Frederick Romberg

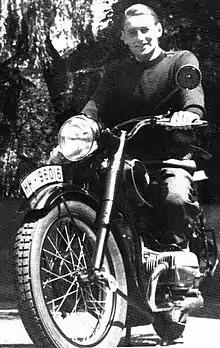
Frederick Romberg in 1937

Frederick Romberg, (Friedrich Sigismund Hermann Romberg), (21 June 1913, in Qingdao—12 November 1992, in Melbourne), was a Swiss-trained architect who migrated to Australia in 1938, and became a leading figure in the development of Modernism in his adopted city.